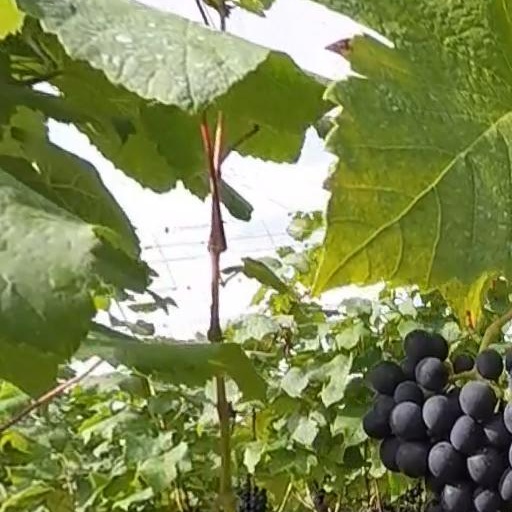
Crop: grape